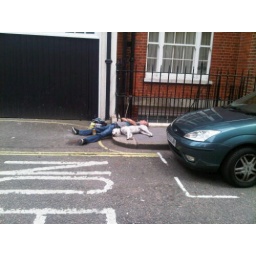
Man with his dog asleep on a pavement near Bond St station, London